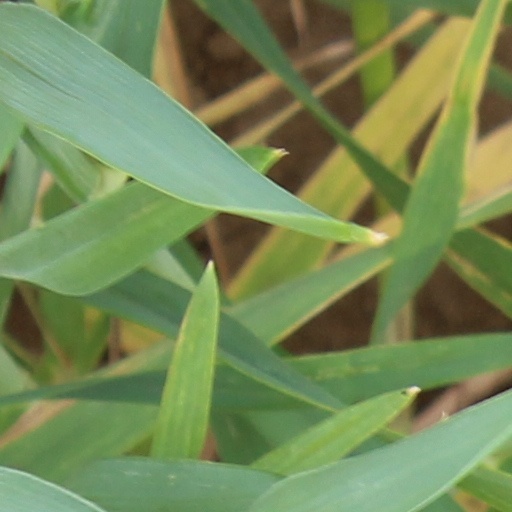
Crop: wheat